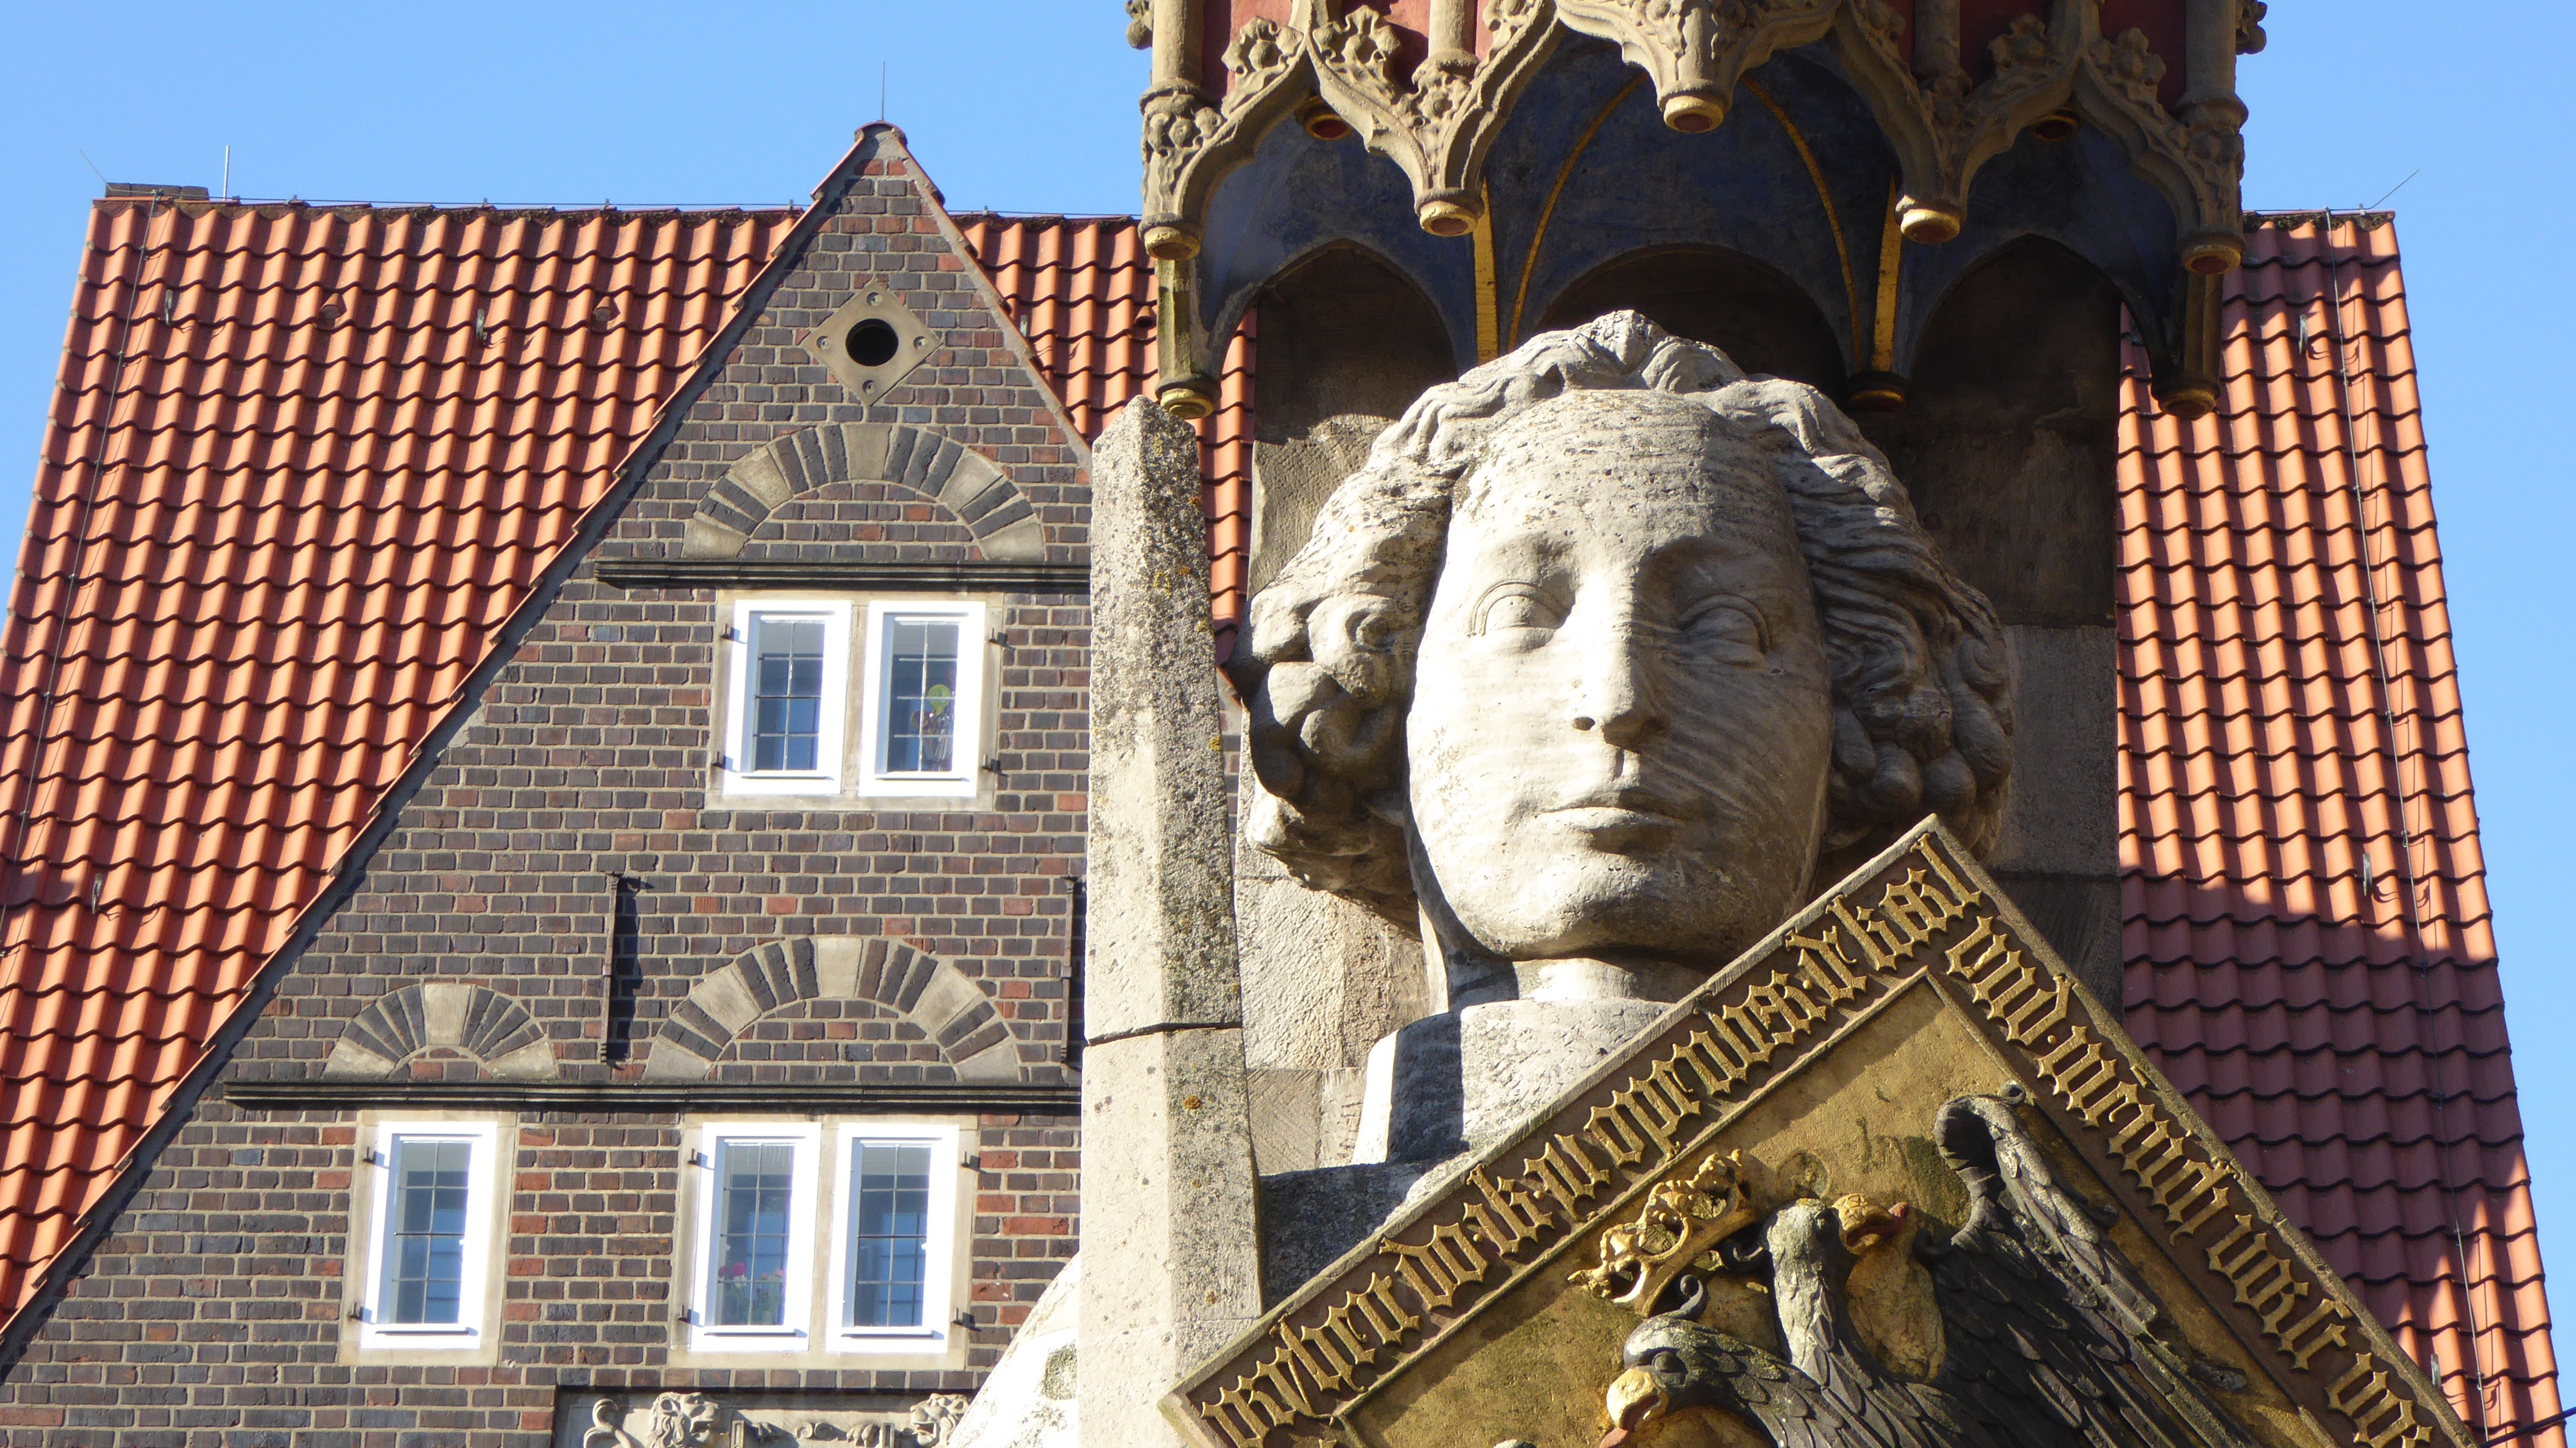
architecture, building, monument, travel, statue, landmark, facade, tourism, places of interest, sculpture, art, roland, temple, history, bremen, tours, ancient history, human settlement